Tinnoset

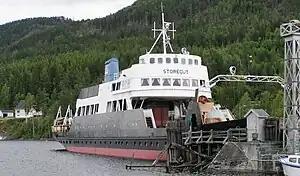
MF "Storegut" docked at Tinnoset

Tinnoset Station is the terminus of the Tinnoset Line, a long railway line that went from Tinnoset to the town of Notodden. Tinnoset Station was located adjacent to the docks at the south end of lake Tinnsjå. From 1909 until 1991, these docks connected the Tinnsjø railway ferry system to the Tinnoset Line in the south. The railway ferry service crossed the lake and connected to the Rjukan Line and on to the town of Rjukan.